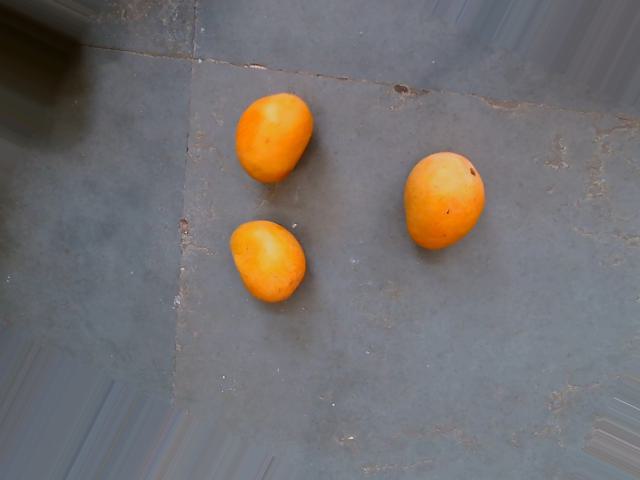
Label: Ripe_Mango